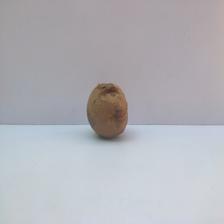
Size: Spoiled